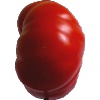
Label: Tomato 3